Comair Flight 5191

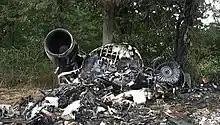
The aft section of the fuselage of N431CA

During the investigation, the Federal Aviation Administration (FAA) discovered that tower-staffing levels at Blue Grass Airport violated an internal policy as reflected in August 2005 verbal guidance that requiring two controllers on duty in facilities that have combined radar approach control and tower with radar functions, with one controller monitoring air traffic on radar, and the other performing other tower functions including communications with taxiing aircraft. At the time of the accident, the single controller in the tower was performing both tower and radar duties. On August 30, 2006, the FAA announced that Blue Grass Airport, as well as additional airports that were understaffing their overnight shifts, would utilize two controllers on duty, or shift radar responsibilities to Indianapolis Center when only one was available. The FAA stated that a second controller would not have prevented the accident.